Describe the emotion expressed in this image:  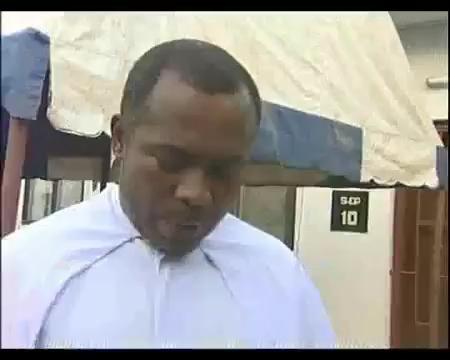
This person displays Suffering, valence and arousal with low intensity.